Enochian

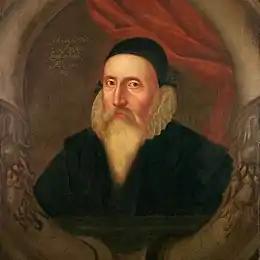
John Dee (pictured) recorded the Enochian corpus in his journals with the assistance of Edward Kelley as his scryer and collaborator.

According to Tobias Churton in his text "The Golden Builders", the concept of an Angelic or antediluvian language was common during Dee's time. If one could speak the language of angels, it was believed one could directly interact with them.